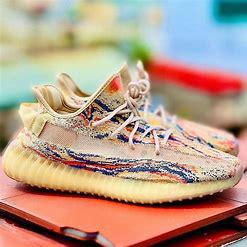
Brand: Adidas
Model: Yeezy Boost 350 V2